West of Abilene

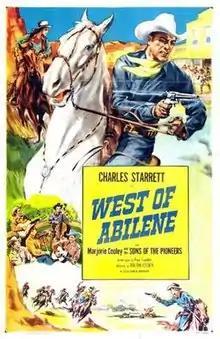
Theatrical release poster

West of Abilene is a 1940 American Western film directed by Ralph Ceder and written by Paul Franklin. The film stars Charles Starrett, Marjorie Cooley, Bruce Bennett, William Pawley, Don Beddoe and George Cleveland. The film was released on October 21, 1940, by Columbia Pictures.